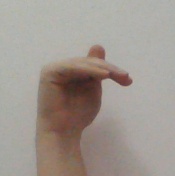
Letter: khaa